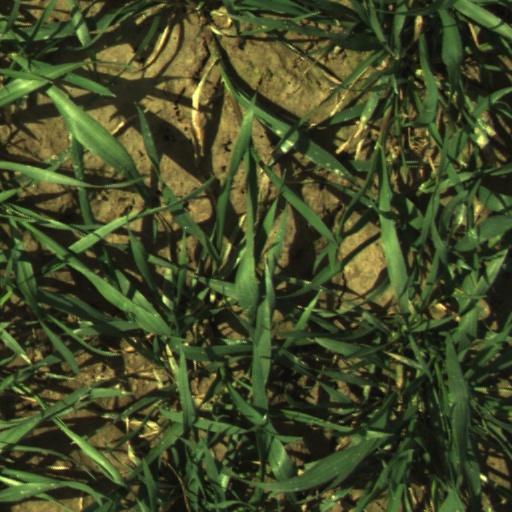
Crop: wheat